Public housing estates in Shek Kip Mei

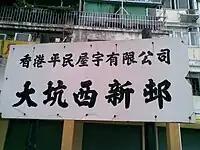
Tai Hang Sai Estate

Tai Hang Sai Estate is a private housing estate in Shek Kip Mei, located between Shek Kip Mei Estate and Tai Hang Tung Estate, near MTR Shek Kip Mei station. It consists of 8 residential buildings which were built in 1965 and 1977 respectively. The estate was built and managed by a privately owned company called "Hong Kong Settlers Housing Corporation Limited".